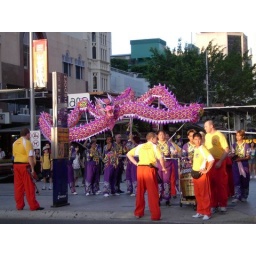
The dragon waits to cross the street towards the Conrad Treasury in Brisbane, Australia.